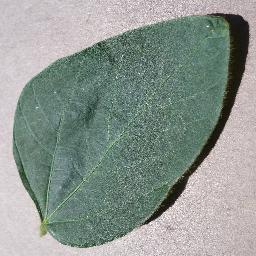
Label: Soybean___healthy